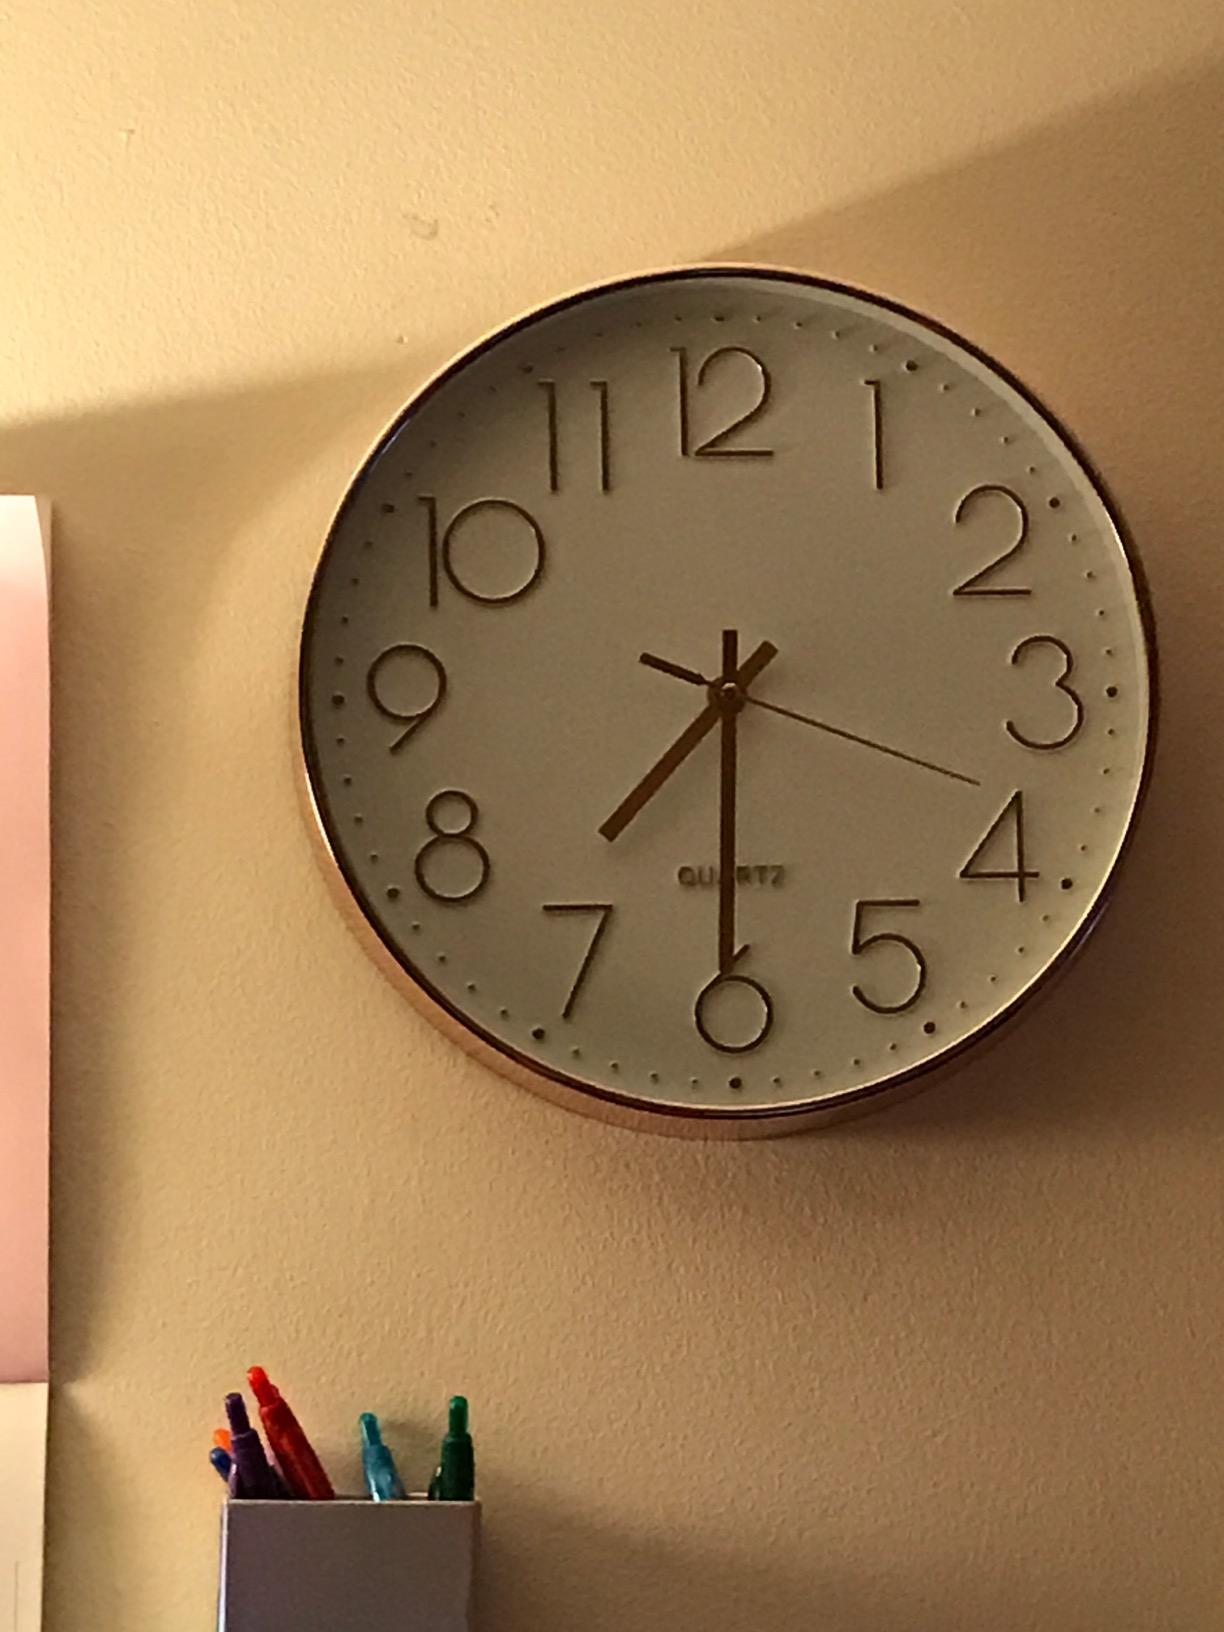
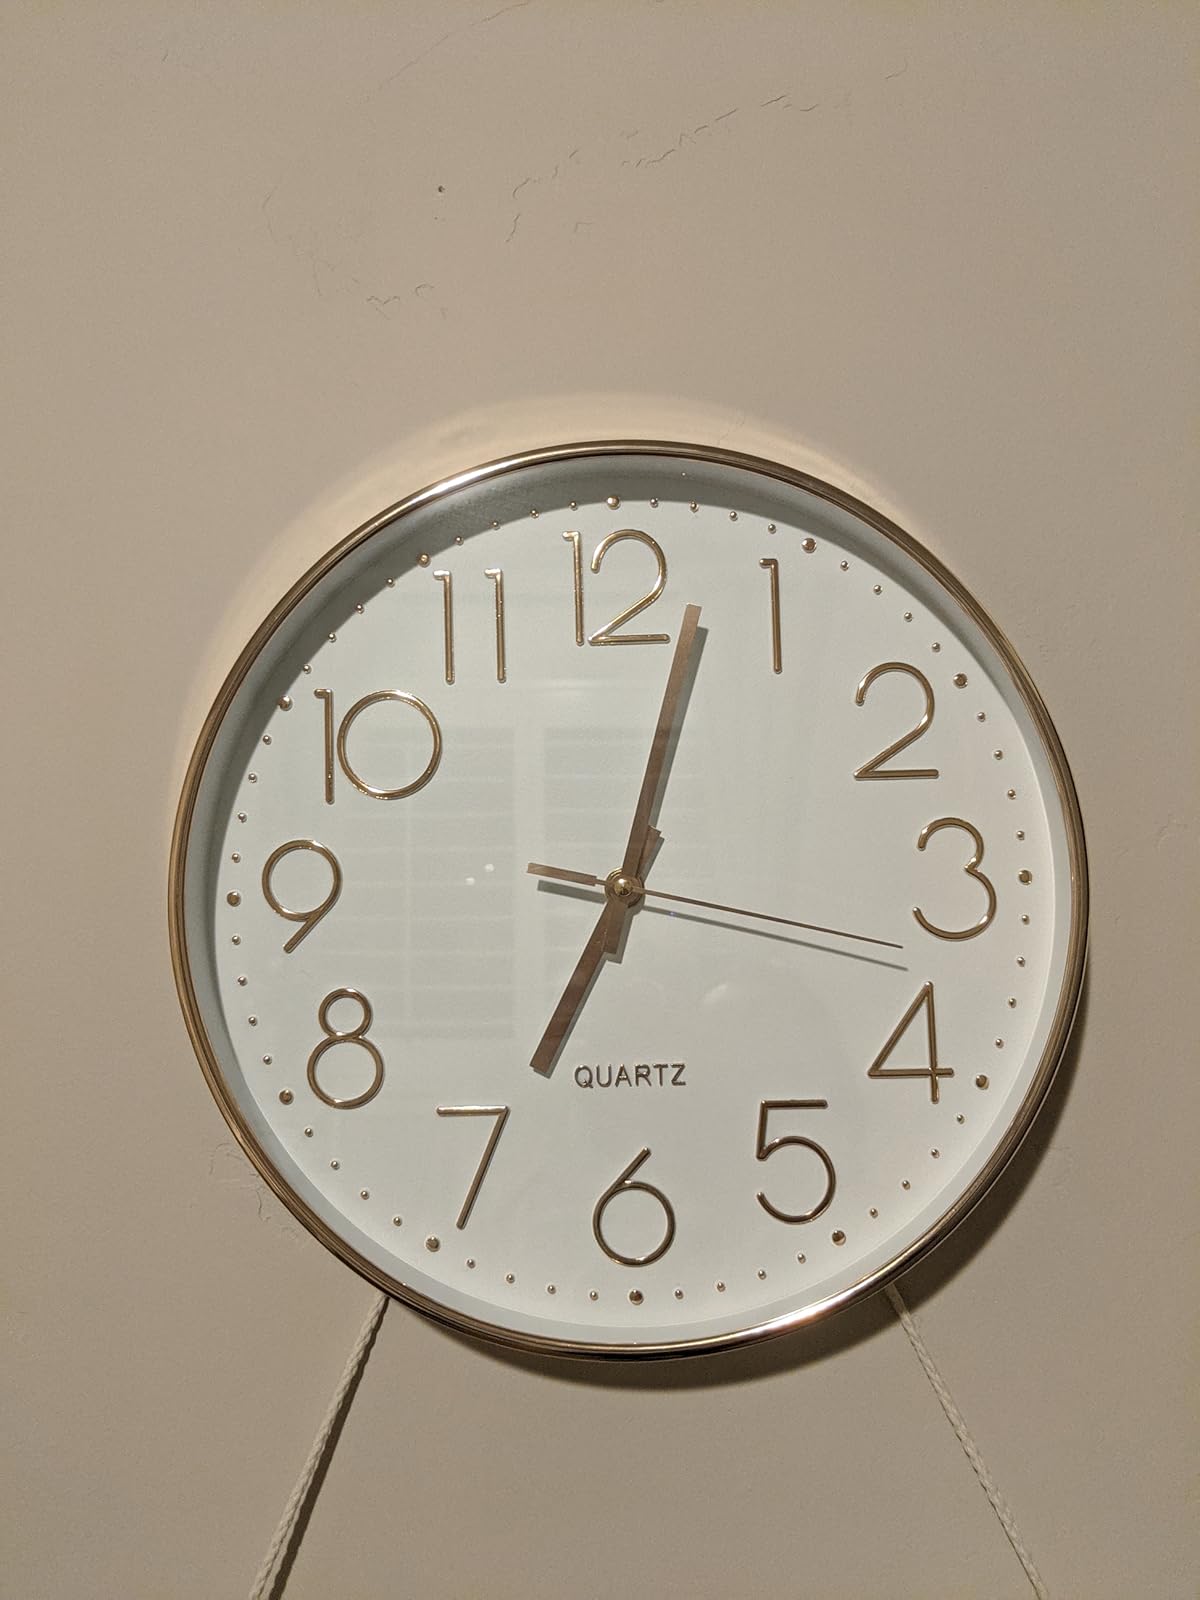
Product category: clock
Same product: yes